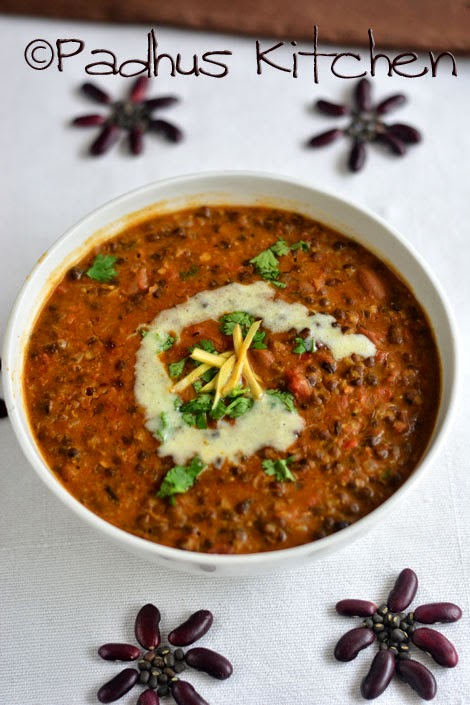
Dish: dal_makhani